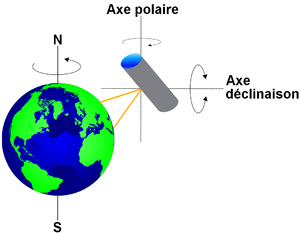
Une monture équatoriale est un dispositif comportant un axe de rotation parallèle à l'axe de rotation terrestre. Elle permet de suivre facilement un astre lors de son parcours dans la voûte céleste.